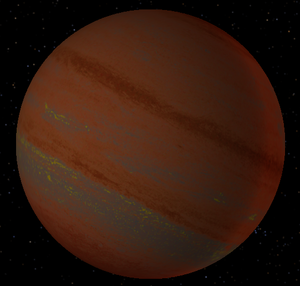
BD+20 2457 c est une exoplanète orbitant autour de l'étoile BD+20 2457 ; elle a été découverte en 2009.